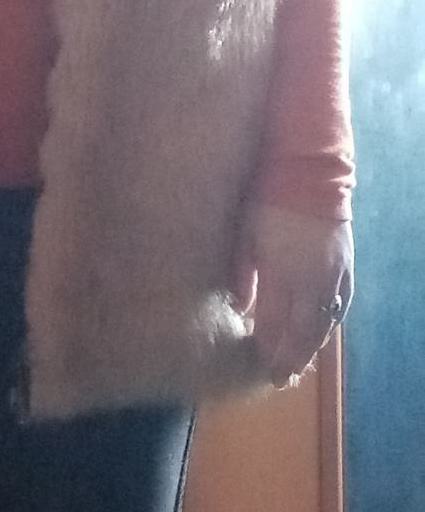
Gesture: no_gesture